Answer in natural language. How many Doorframes are visible in the scene? Choose between the following options: 0, 2, 3, 4 or 1
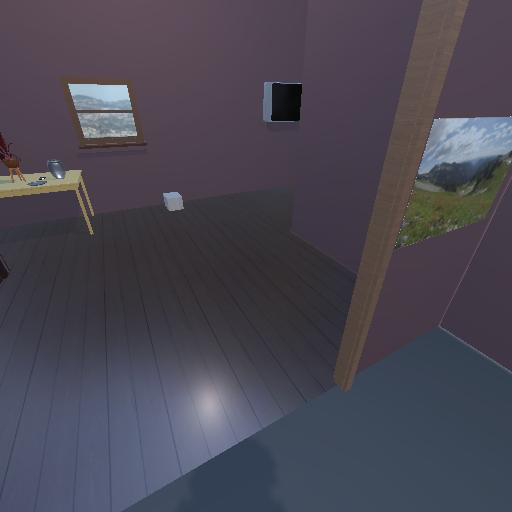
<answer>1</answer>